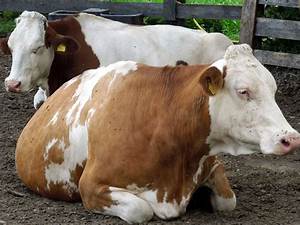
Label: cow